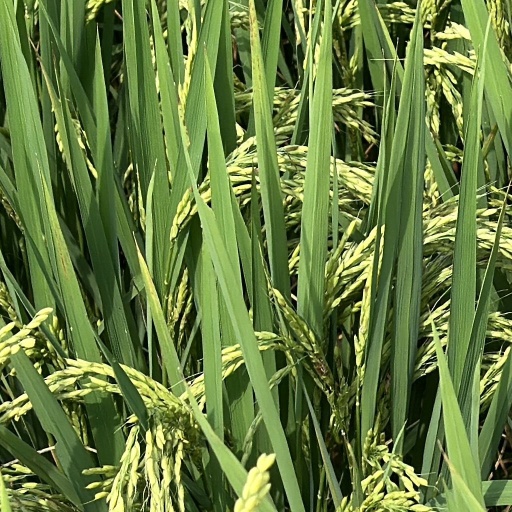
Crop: rice